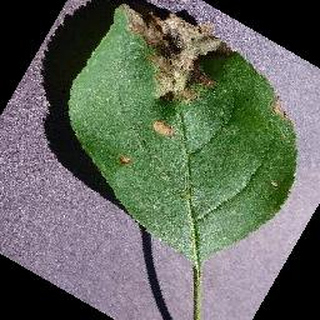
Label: apple_black_rot